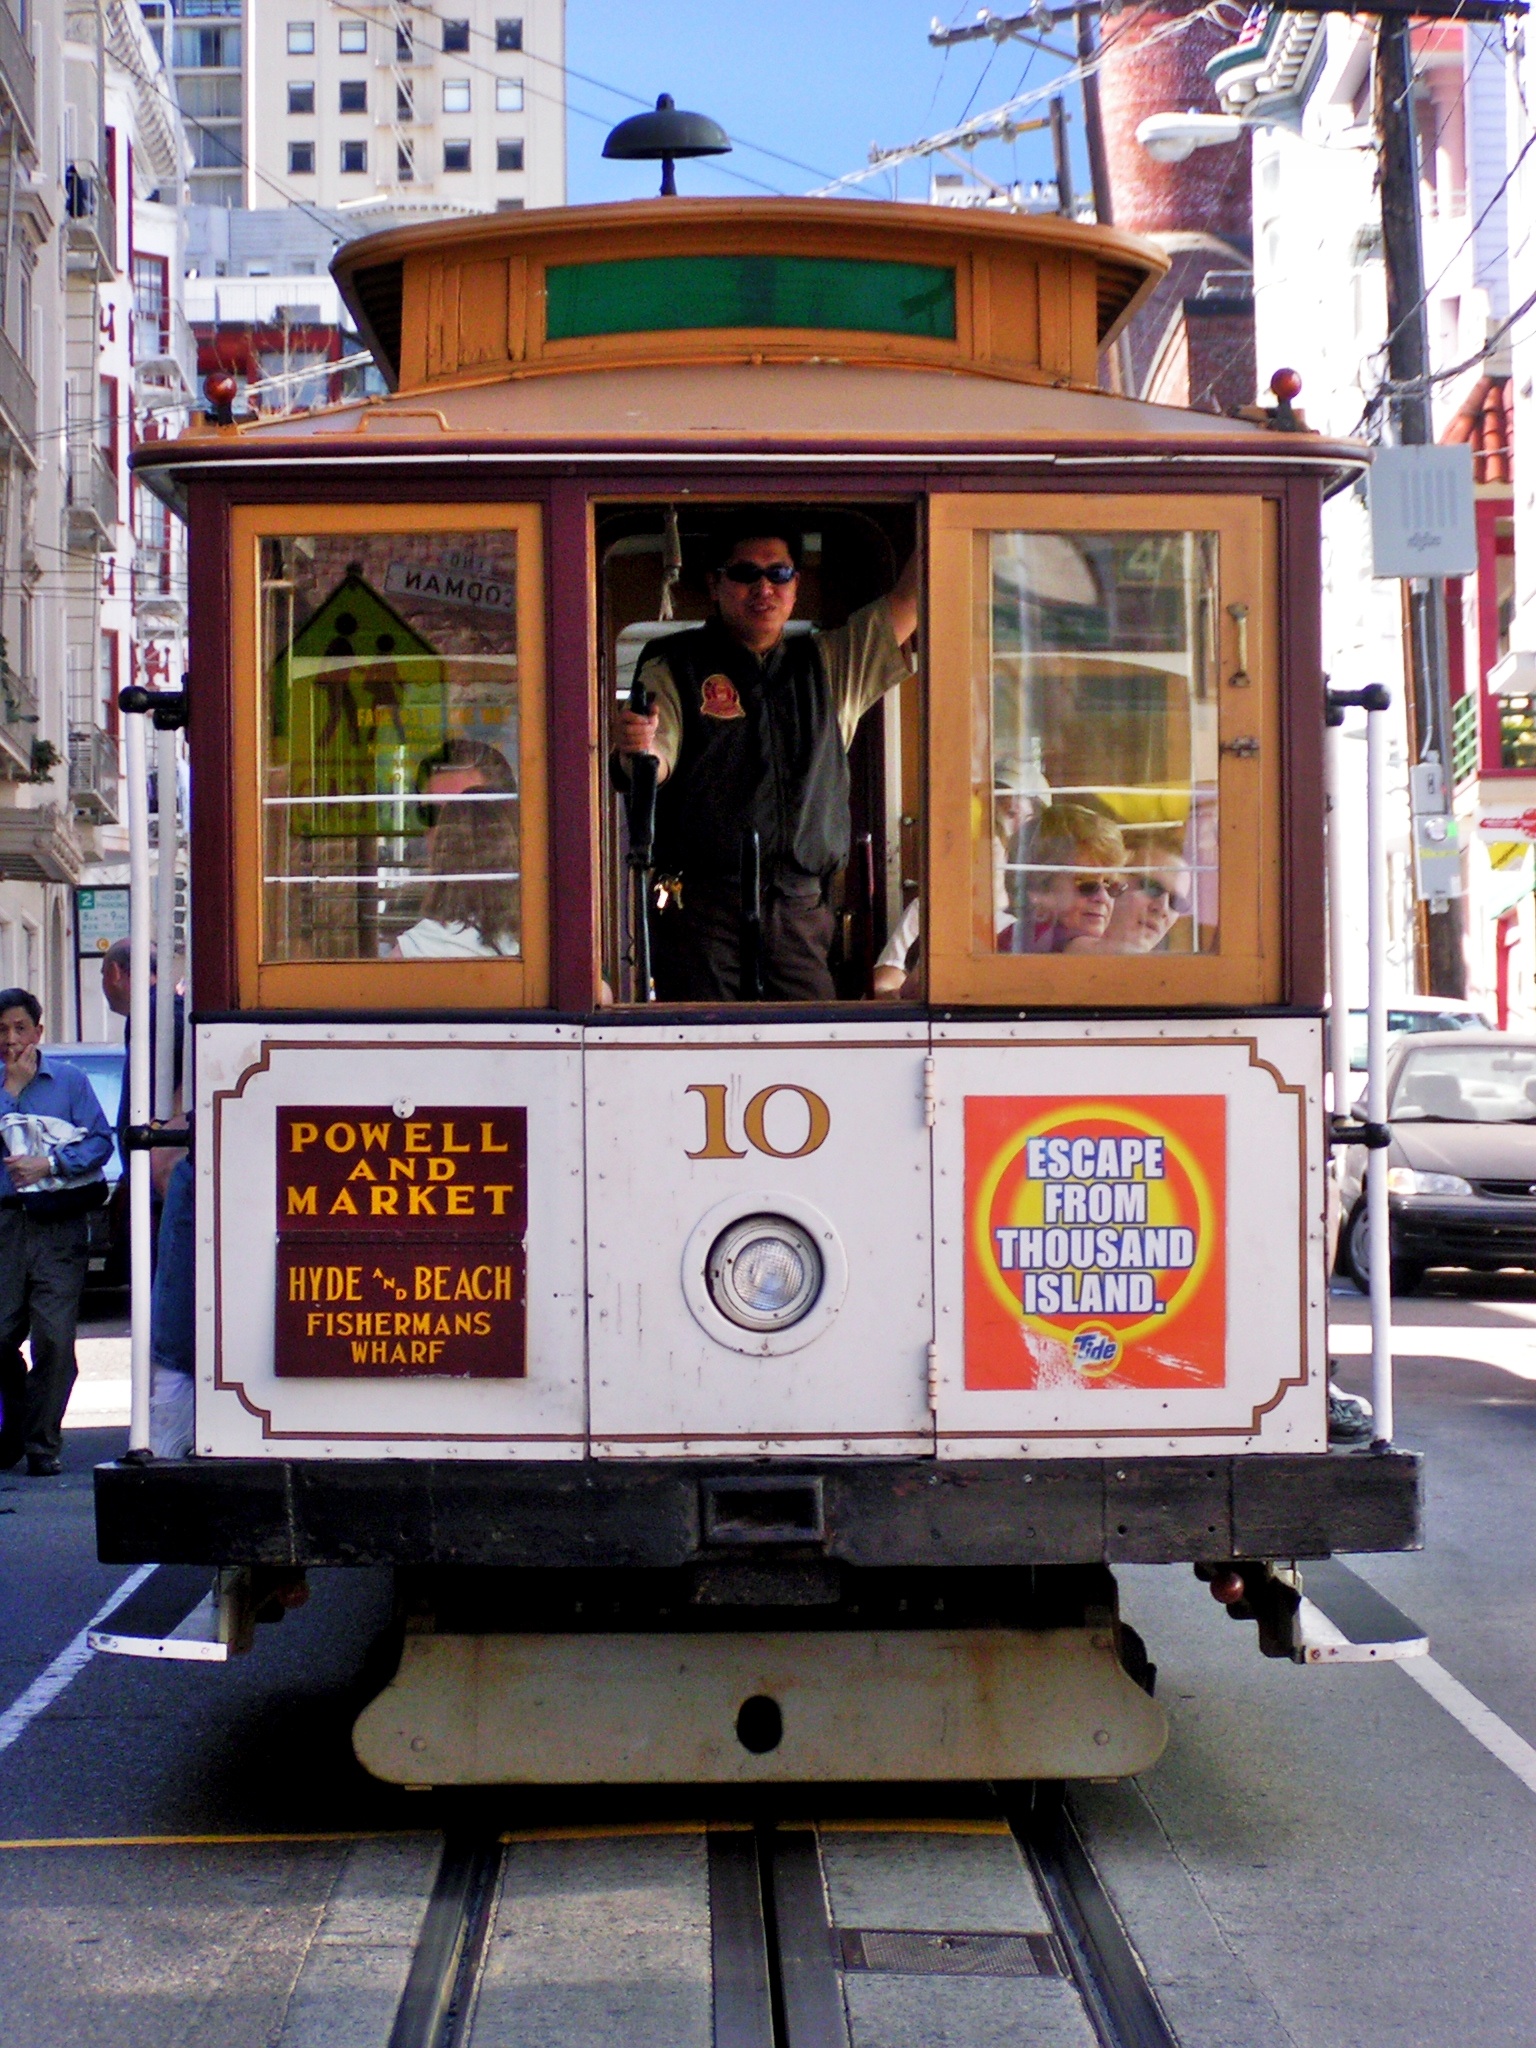
water, car, city, travel, cable, san francisco, trolley, tram, transportation, transport, vehicle, usa, america, bay, tourism, cable car, california, public transport, famous, cablecar, francisco, transports, land vehicle, rolling stock, trolley car